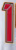
Number: 1